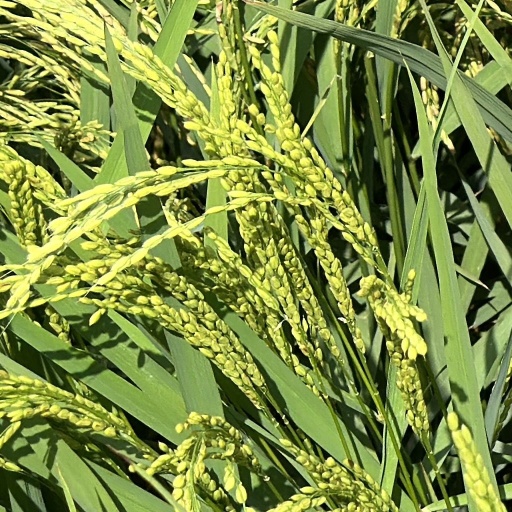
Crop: rice